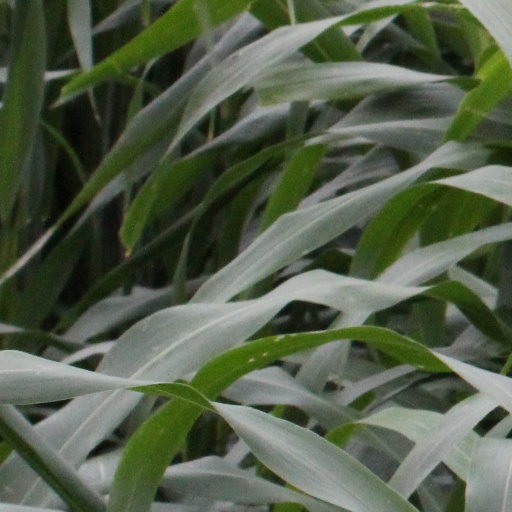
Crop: sorghum